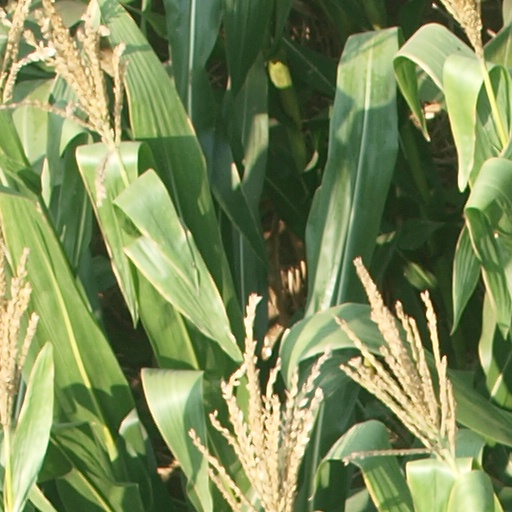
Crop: maize; corn